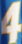
Number: 4